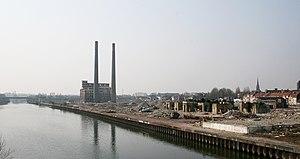
Friche Rhodia (initialement Établissements Kuhlmann) à Saint-André-lez-Lille, en 2007.
La Métropole européenne de Lille est une intercommunalité française de type métropole, composée autour des villes de Lille, Roubaix et Tourcoing située au centre du département du Nord dans la région des Hauts-de-France. Parmi les quatre premières communautés urbaines créées en 1967, elle prend d’abord le nom de Communauté urbaine de Lille, puis, à partir de 1996, de Lille Métropole Communauté urbaine, avant que la loi de modernisation de l'action publique territoriale et d'affirmation des métropoles ne la transforme en Métropole européenne de Lille à compter du 1ᵉʳ janvier 2015.